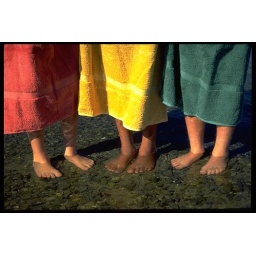
Sl19212,   ,10/01/1995,kd ,water                     ,kids feet in water with colorful towels